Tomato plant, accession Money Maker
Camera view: horizontal (90 deg, fisheye); turntable rotation: 0 degrees
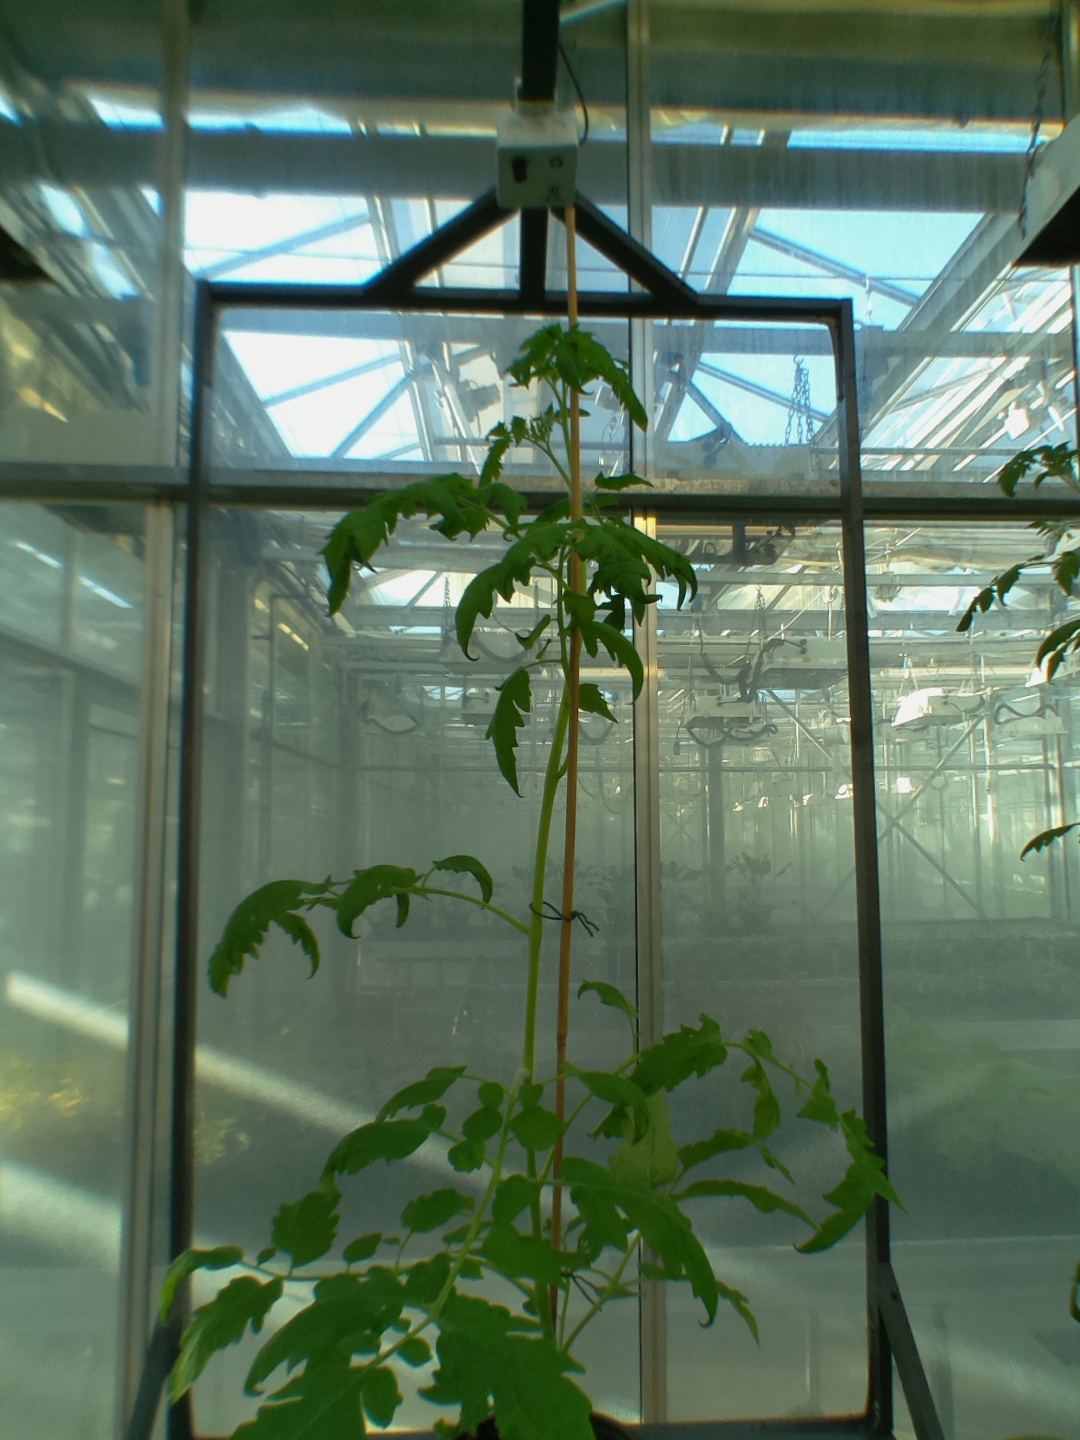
BBCH growth stage 16: 12 of true leaves visible